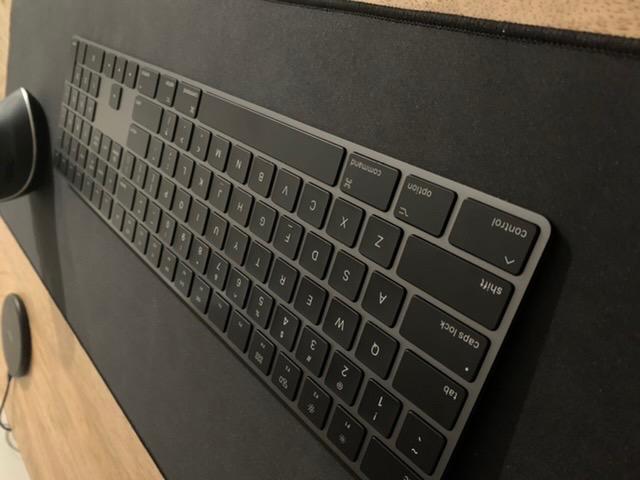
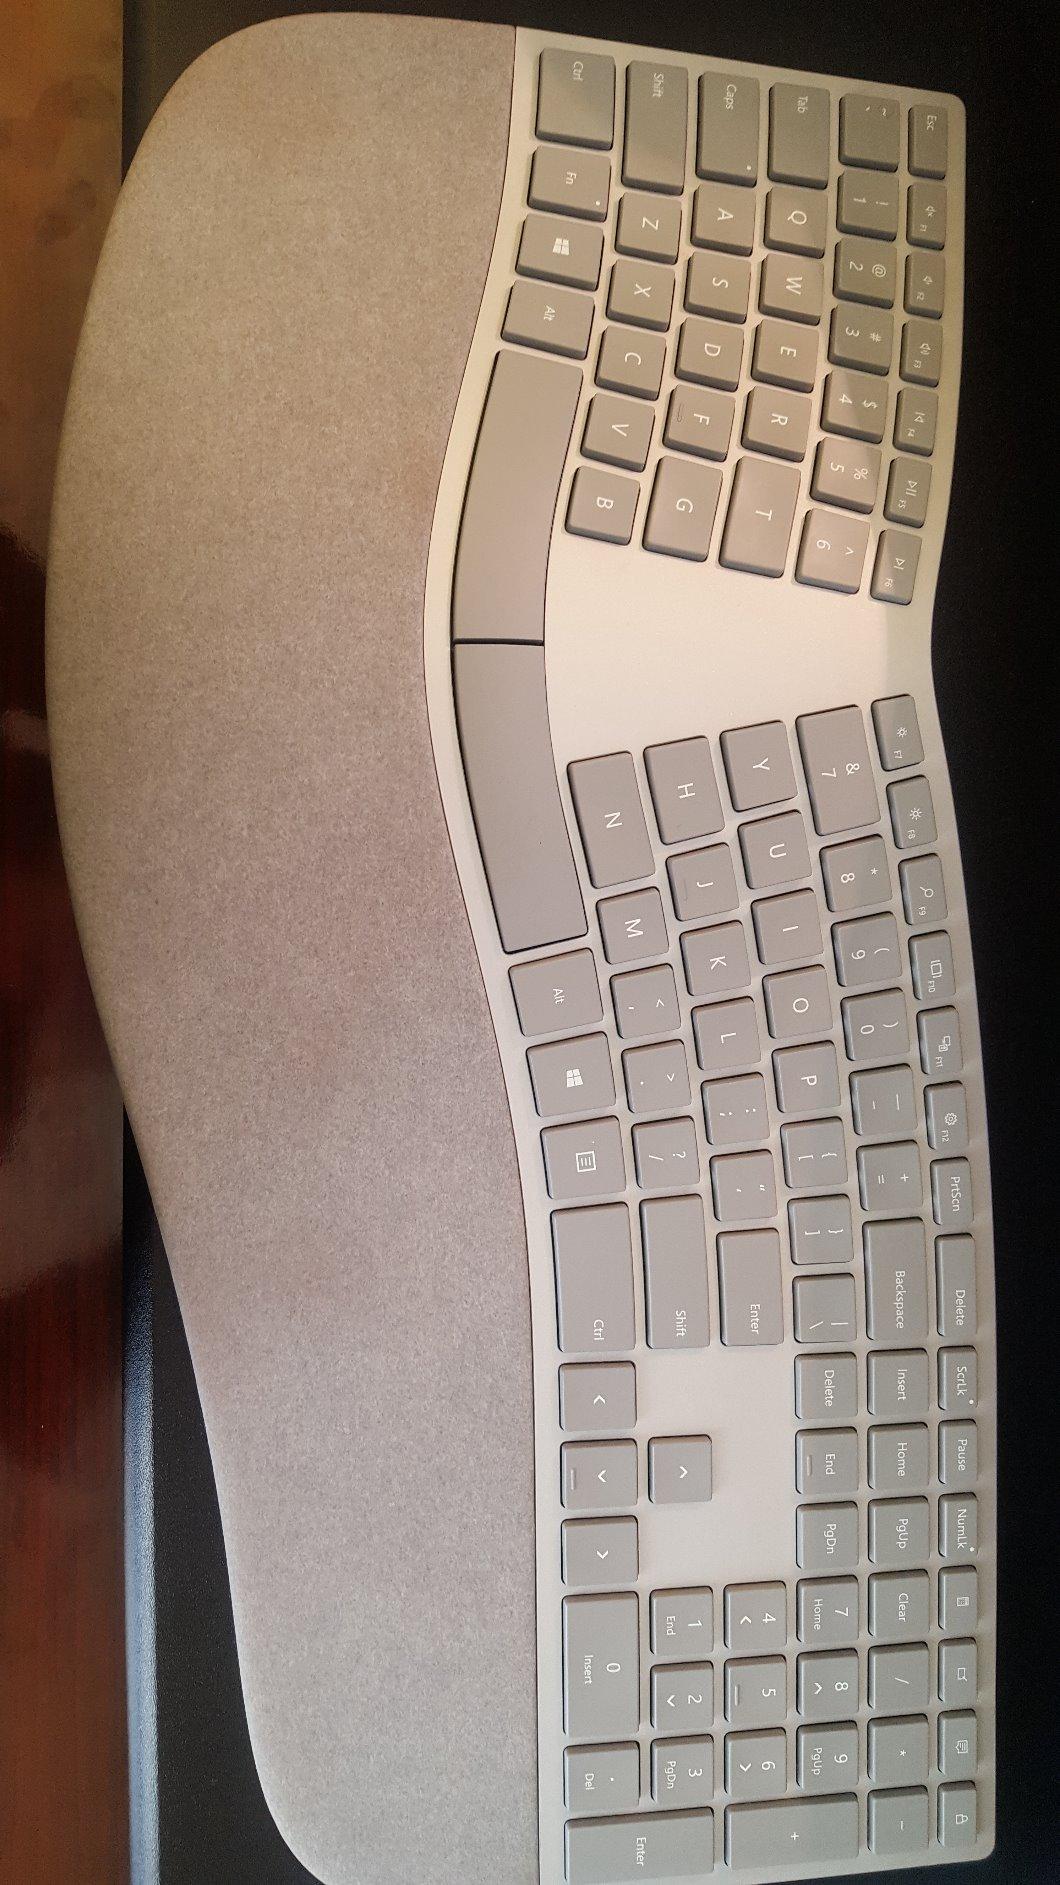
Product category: keyboard
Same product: no